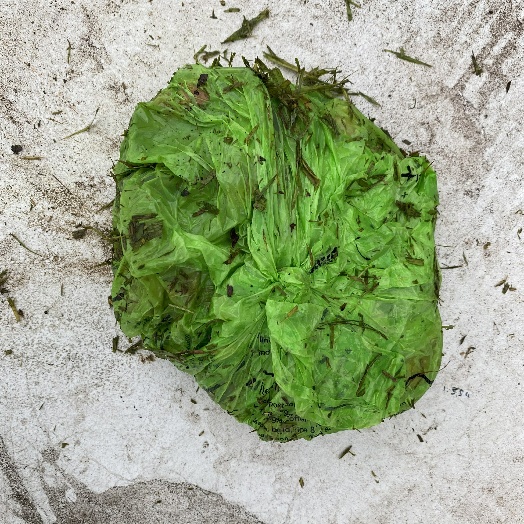
Label: Food Organics